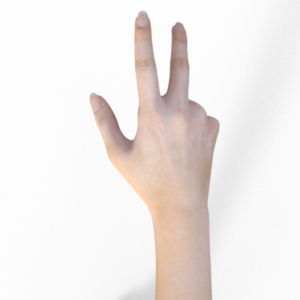
Label: scissors